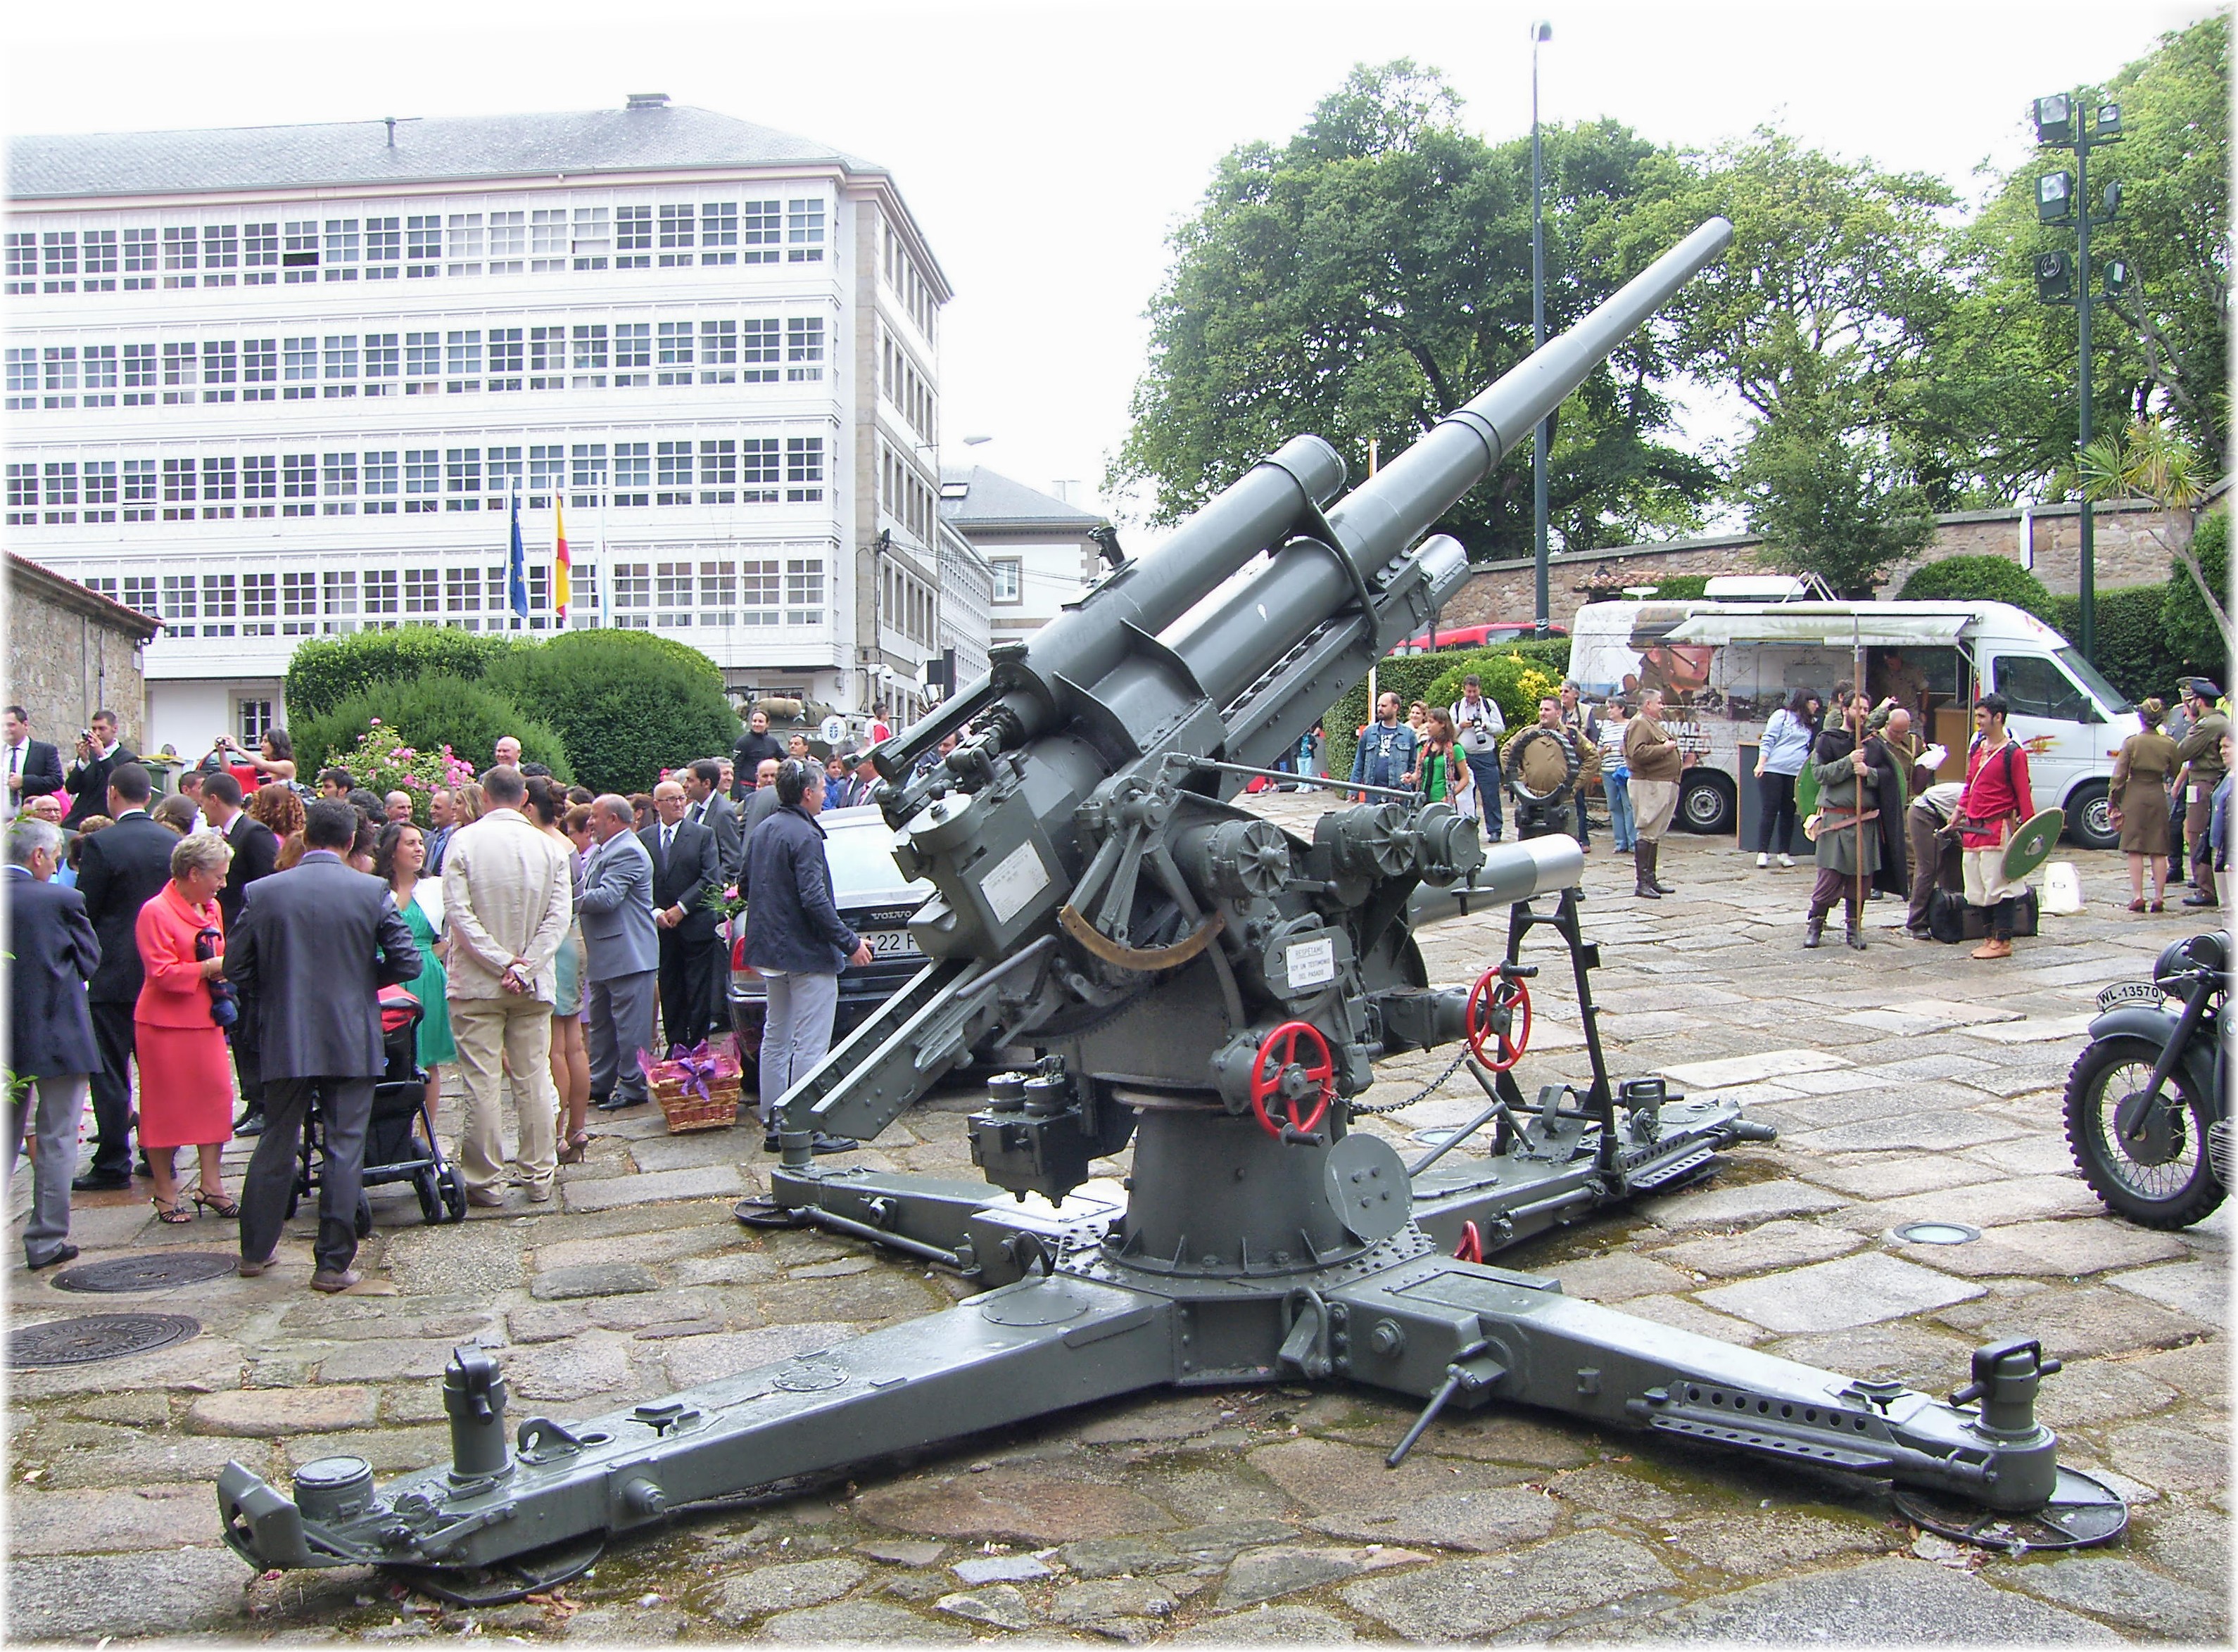
vehicle